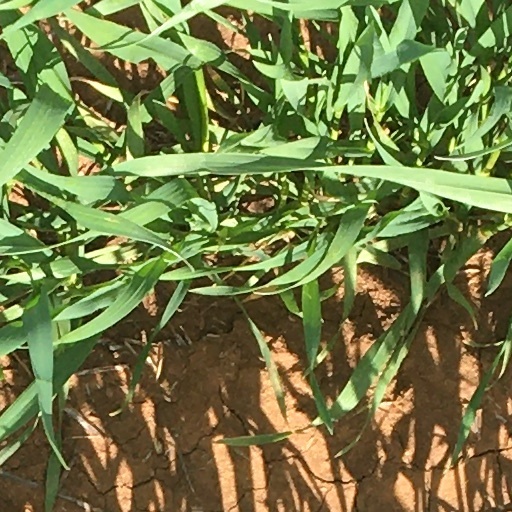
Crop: wheat